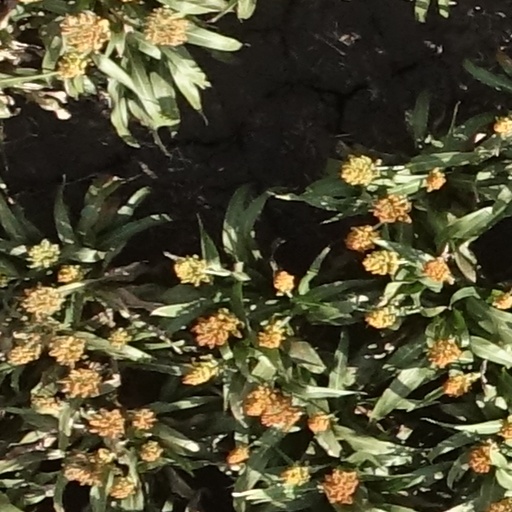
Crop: sorghum